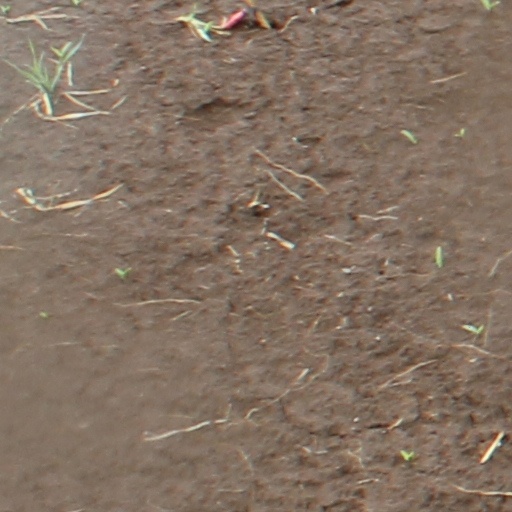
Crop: wheat